Genovese crime family

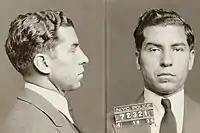
"Lucky" Luciano's mugshot

After Maranzano's murder, Luciano called a meeting in Chicago with various bosses, where he proposed a Commission to serve as the governing body for organized crime. Designed to settle all disputes and decide which families controlled which territories, the Commission has been called Luciano's greatest innovation. Luciano's goals with the Commission were to quietly maintain his own power over all the families, and to prevent future gang wars; the bosses approved the idea of the Commission.